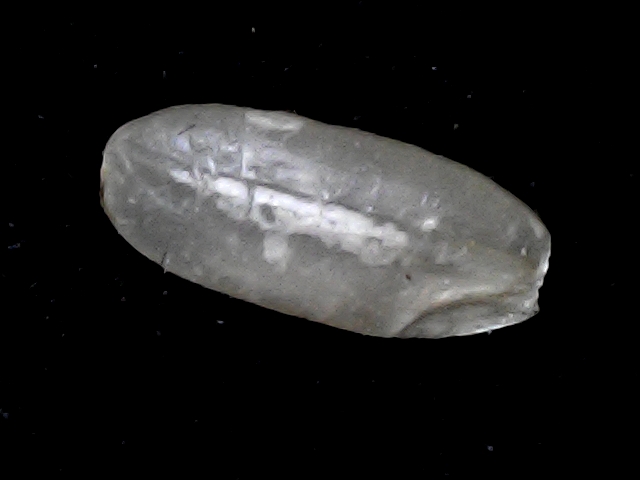
Rice variety: BR22